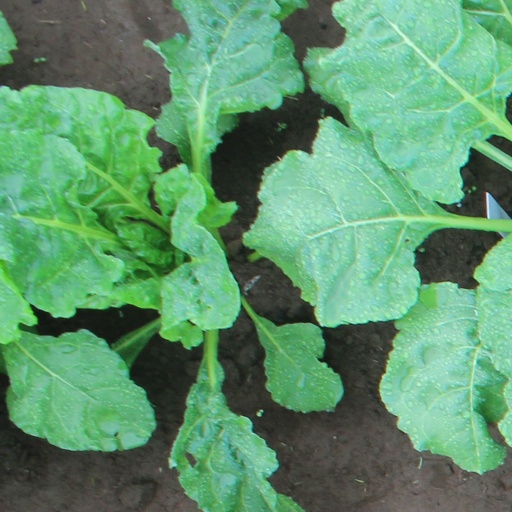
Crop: sugar beet